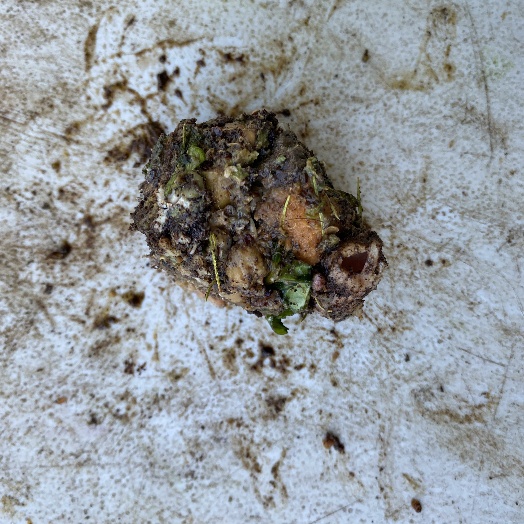
Label: generalcompost